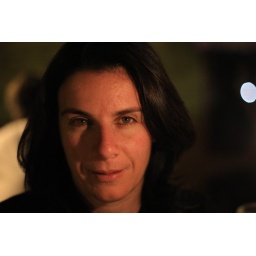
Patricia under one candle light, red dot bokeh on the back